Roman commerce

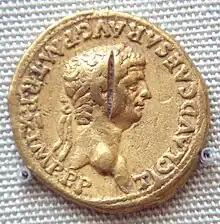
Gold coin of Claudius (50-51 CE) excavated in South India

Bulky, low-value commodities, like grain and construction materials, were traded only by sea routes, since the cost of sea transportation was sixty times lower than land. Staple goods and commodities like cereals for making bread and papyrus scrolls for book production were imported from Ptolemaic Egypt to Italy in a continuous fashion.